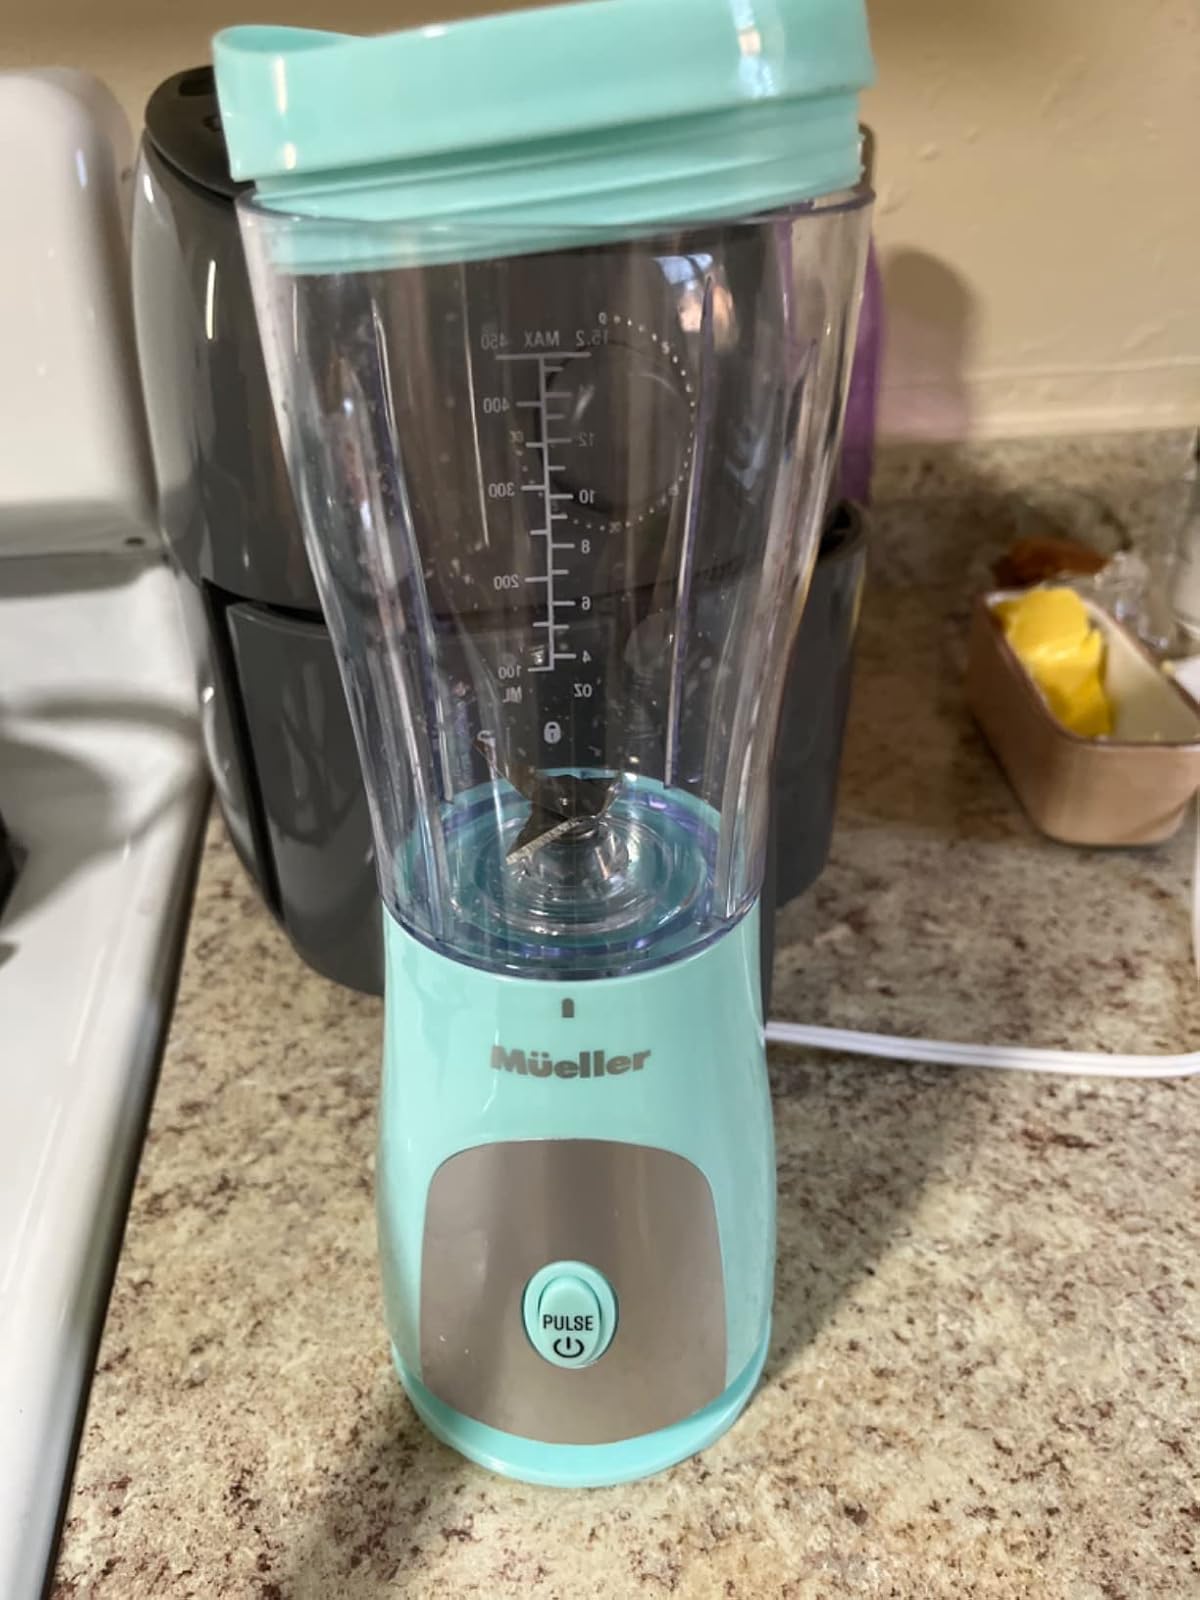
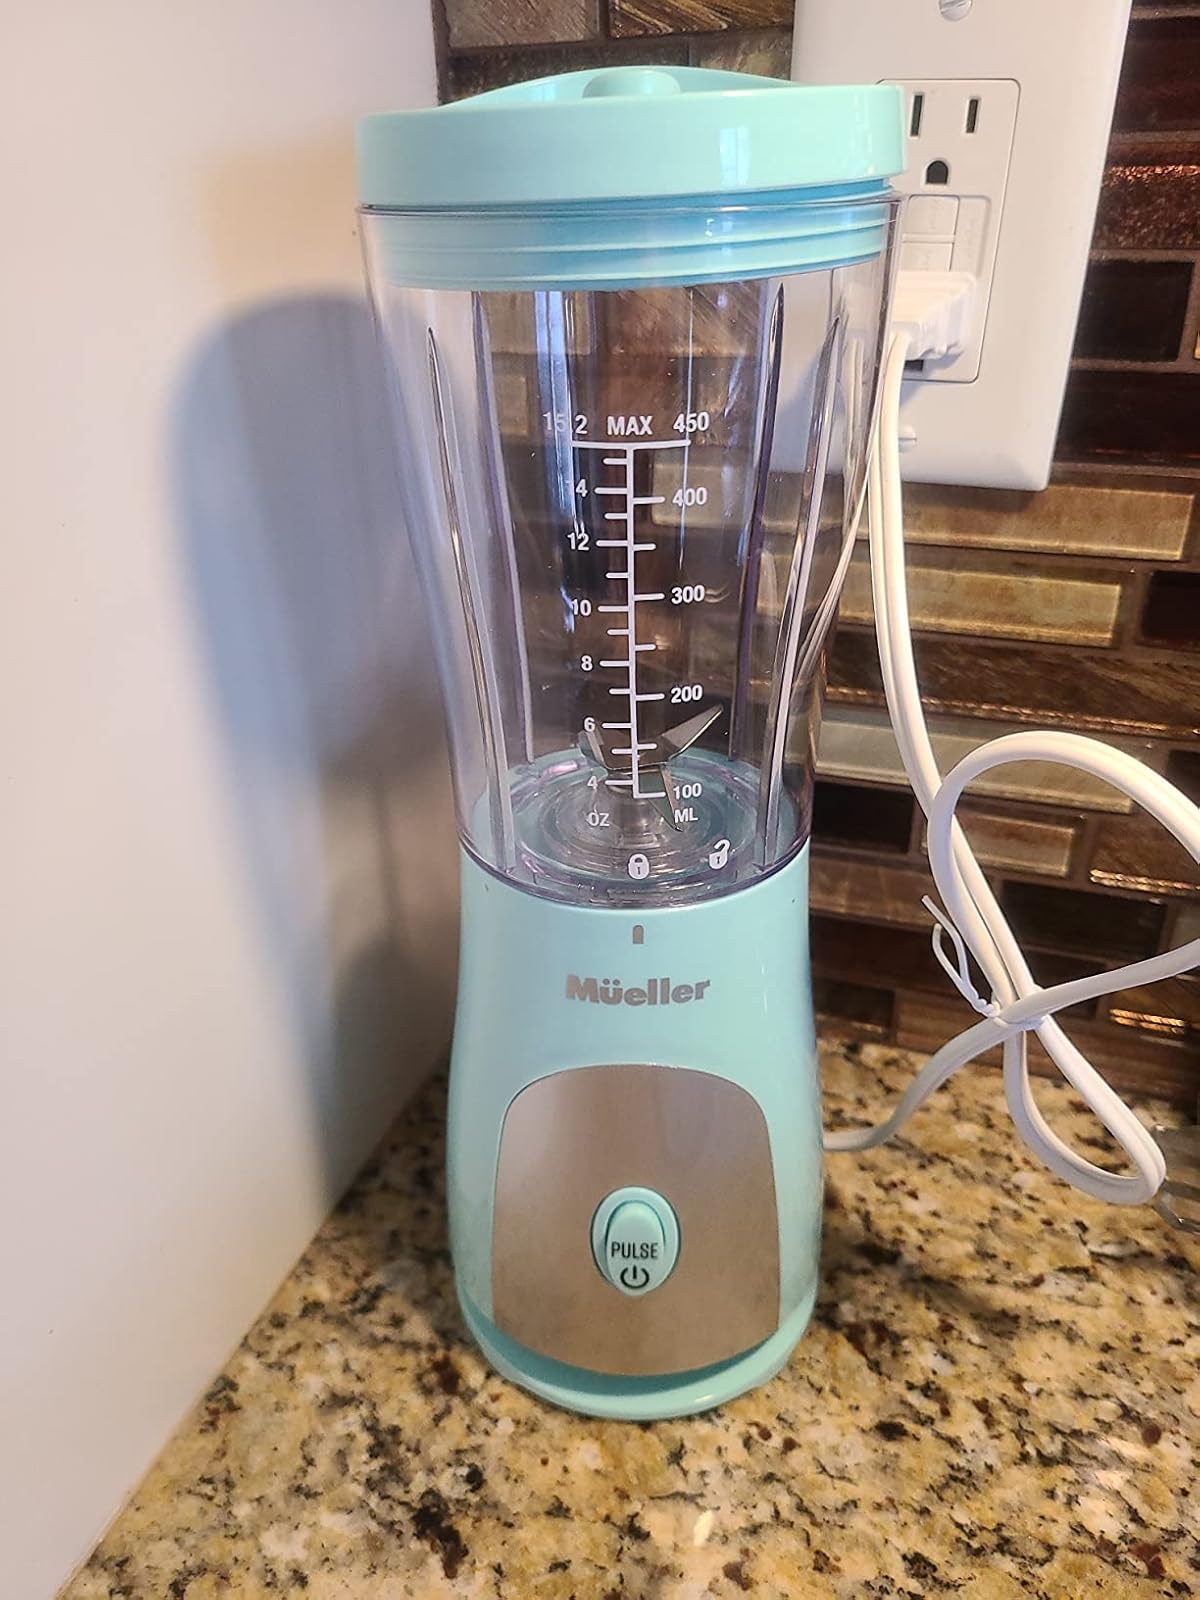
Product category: items_blender
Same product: yes